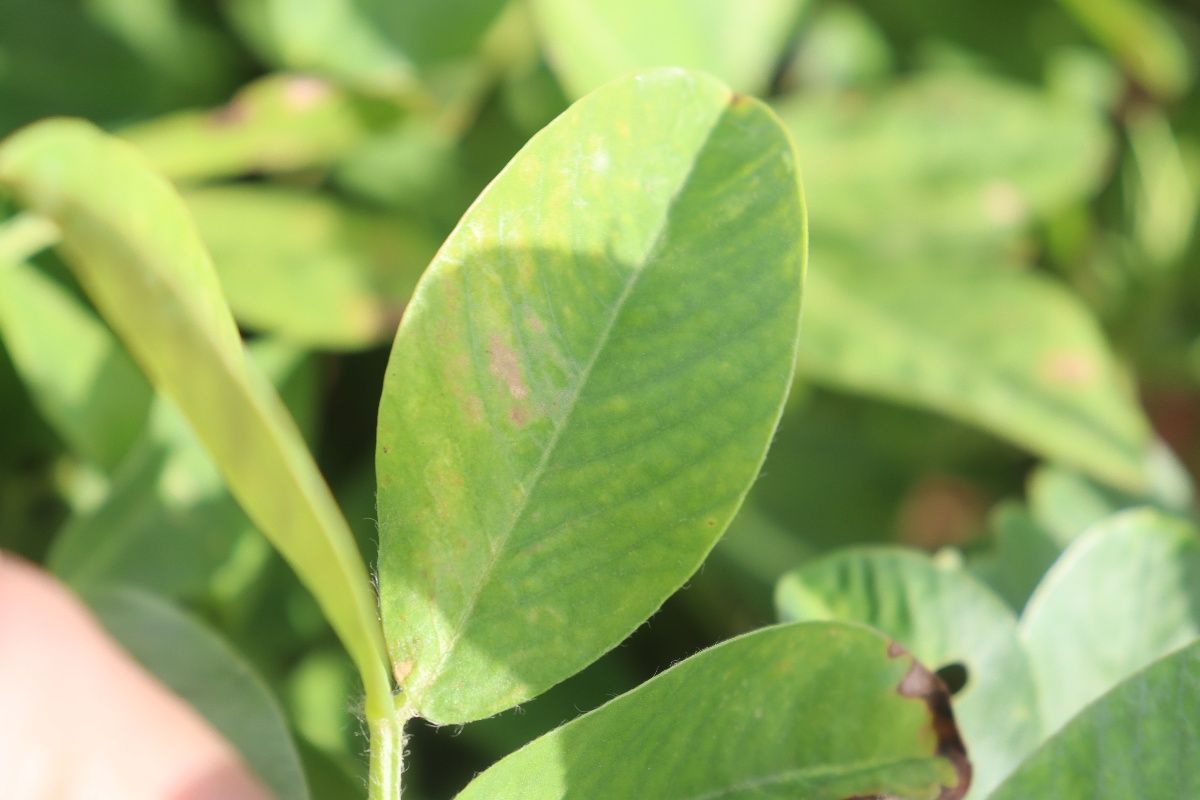
Label: early_leaf_spot